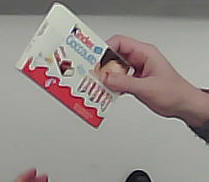
Product: kinder_chocolate